William C. Edenborn

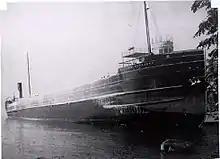
SS "William Edenborn" aground after the Mataafa Storm

Toward the end of the 19th century, as his business interests in wire and cable diminished, Edenborn pursued diverse business interests including cotton, forestry products, and railroads. He and his wife visited Shreveport, Louisiana, for which Edenborn perceived that the town's cotton and forestry products businesses were under-served by railroads. For this reason, Edenborn began investing in land and railroads in Louisiana. Within a short period of time, he acquired more than a million acres of land in Louisiana. He established the Shreveport and Red River Valley Navigation Railroad Company.